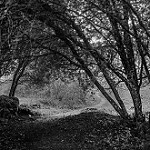
Label: B & W